Karel Philips Spierincks

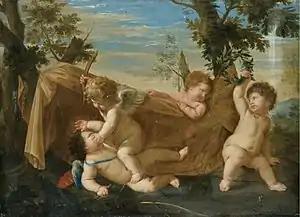
An allegorical scene with putti fighting

By 1630 Spierincks is documented as sharing a house with the Flemish sculptor François Duquesnoy (1597–1643). The two artists lived together in via della Vittoria near Piazza di Spagna from 1630 until Spierincks’ death in 1639. François Duquesnoy had previously shared lodgings with Nicolas Poussin.